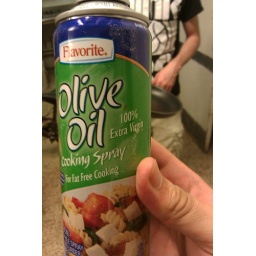
Cooking oil in my frat house kitchen cupboards